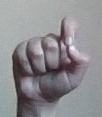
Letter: fa